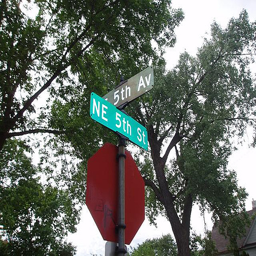
A street sign with fifith ave and fifth st on it
Two road signs sitting on top of a stop sign
A couple of street signs posted on top of a red stop sign.
A street sign of NE 5th st and the back of a stop sign
A stop sign at the intersection of fifth avenue and fifth street.